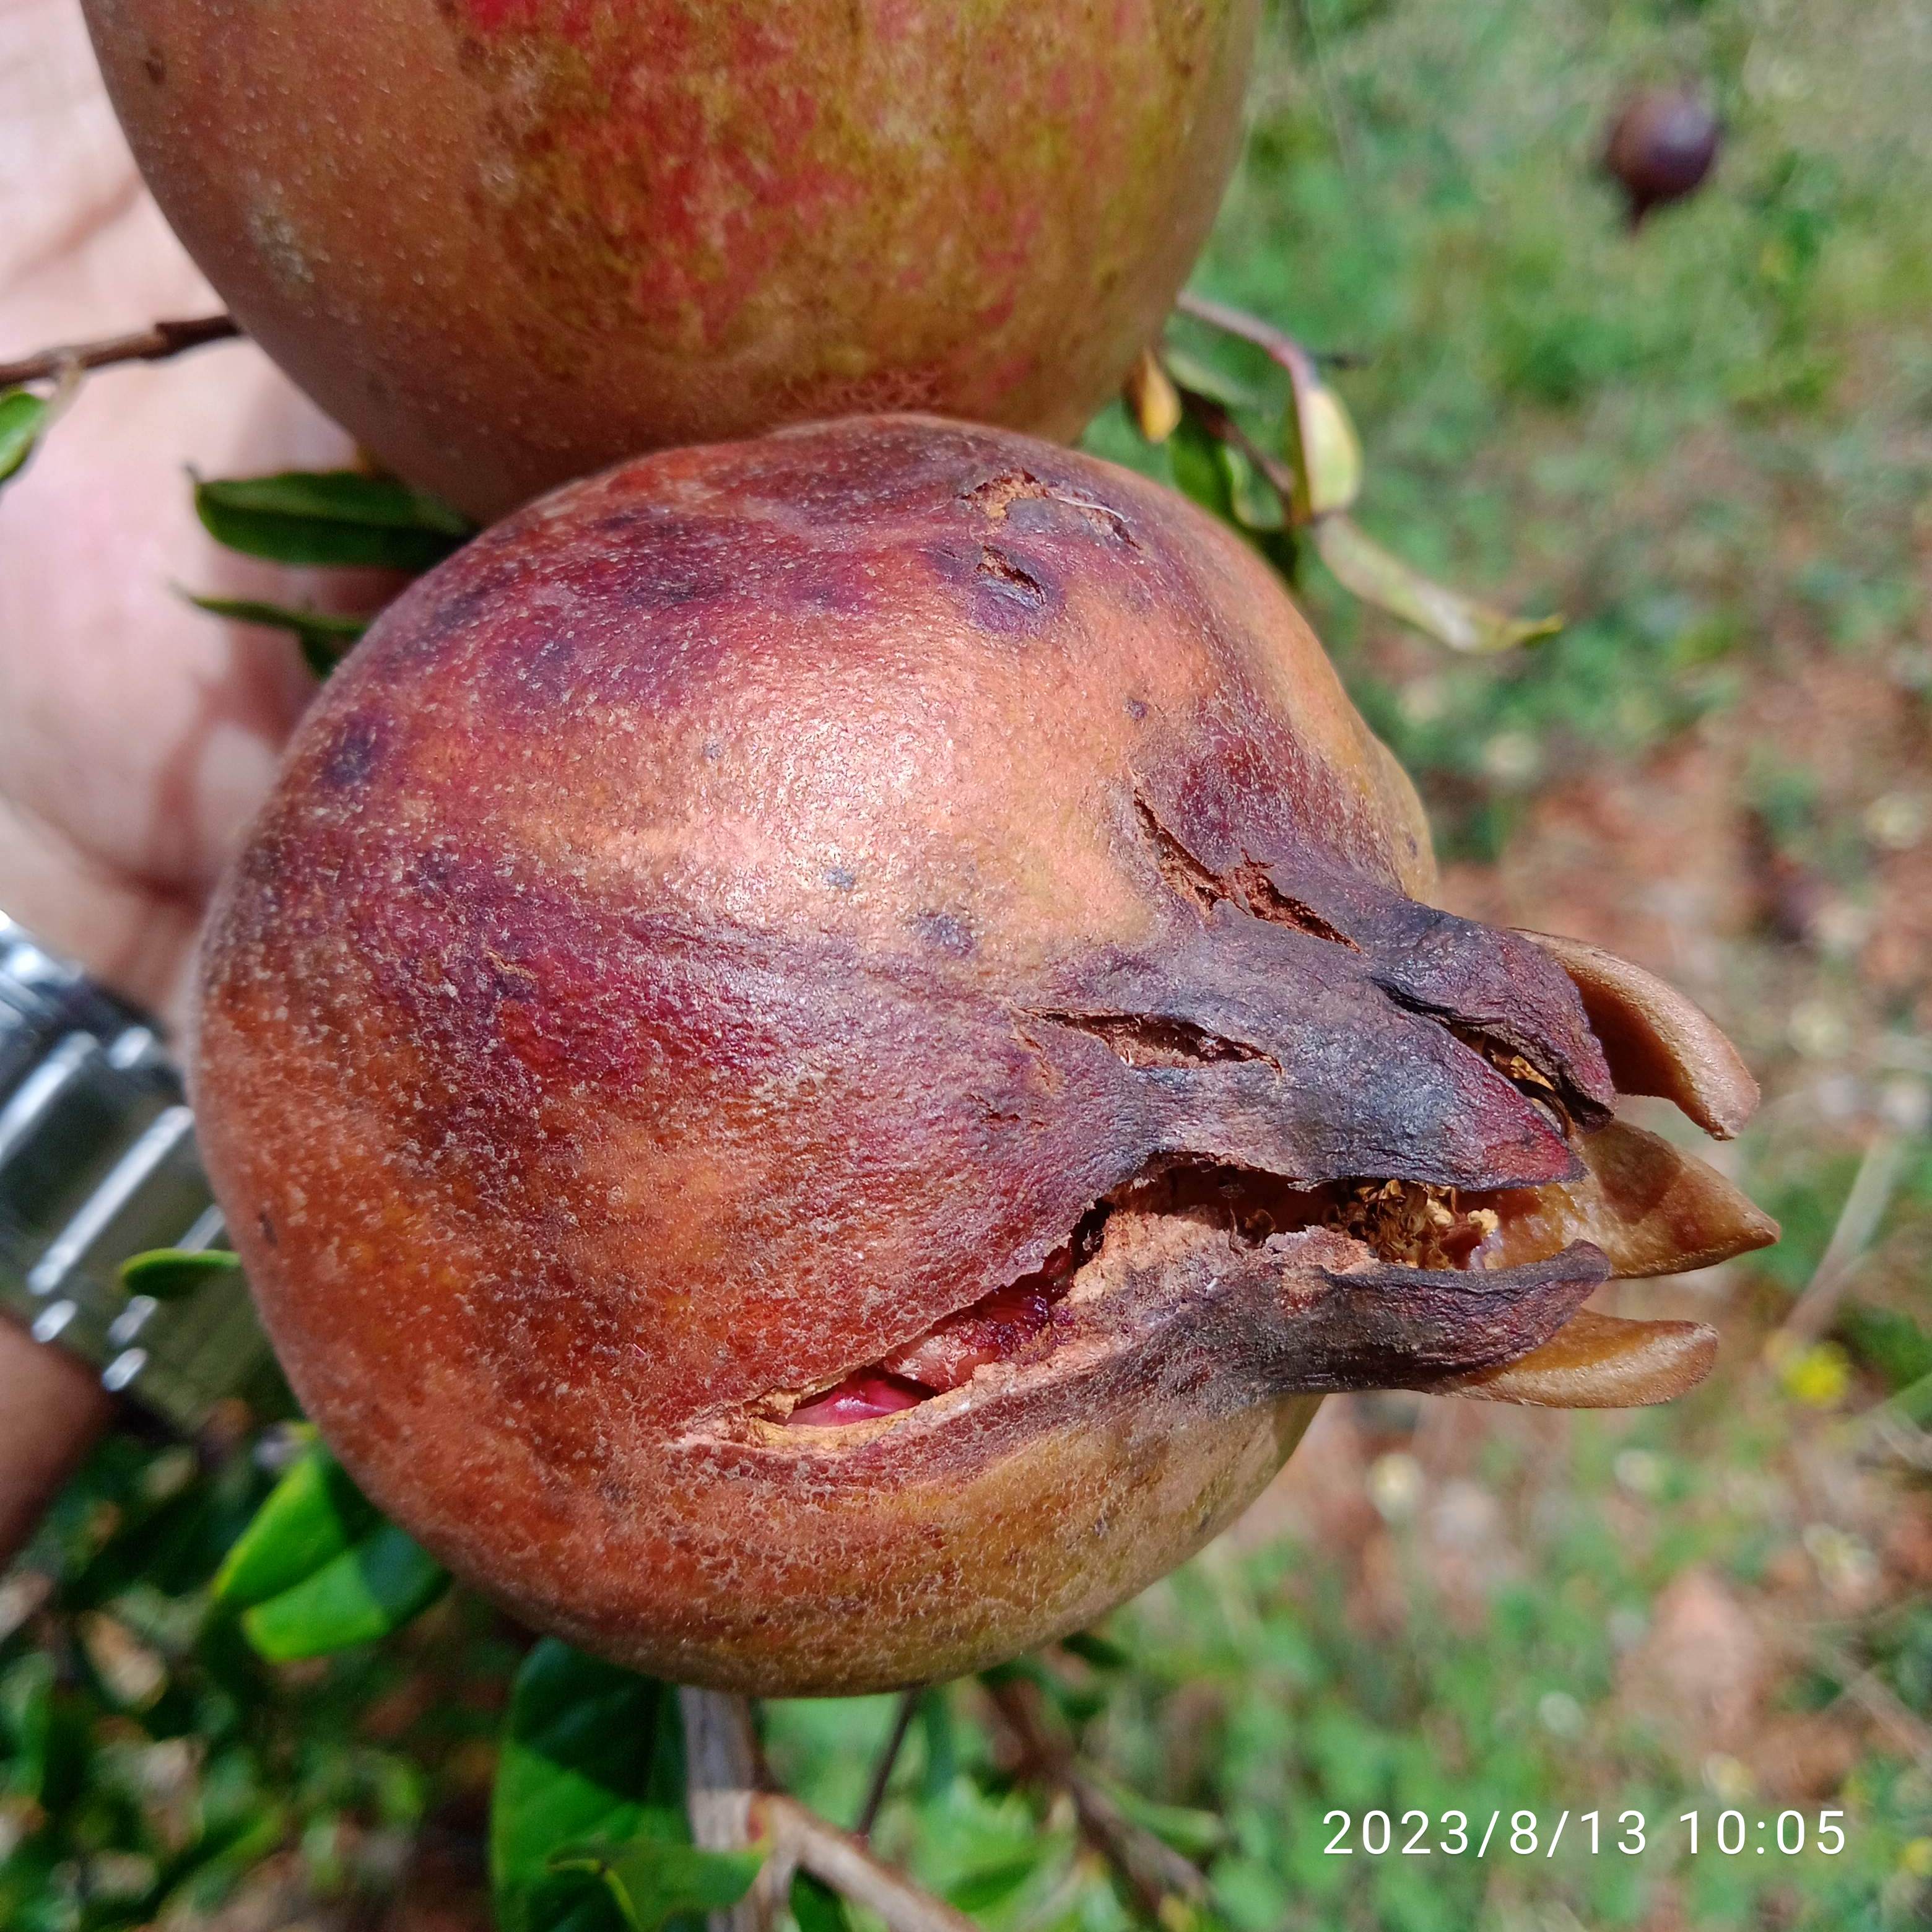
Label: Bacterial_Blight